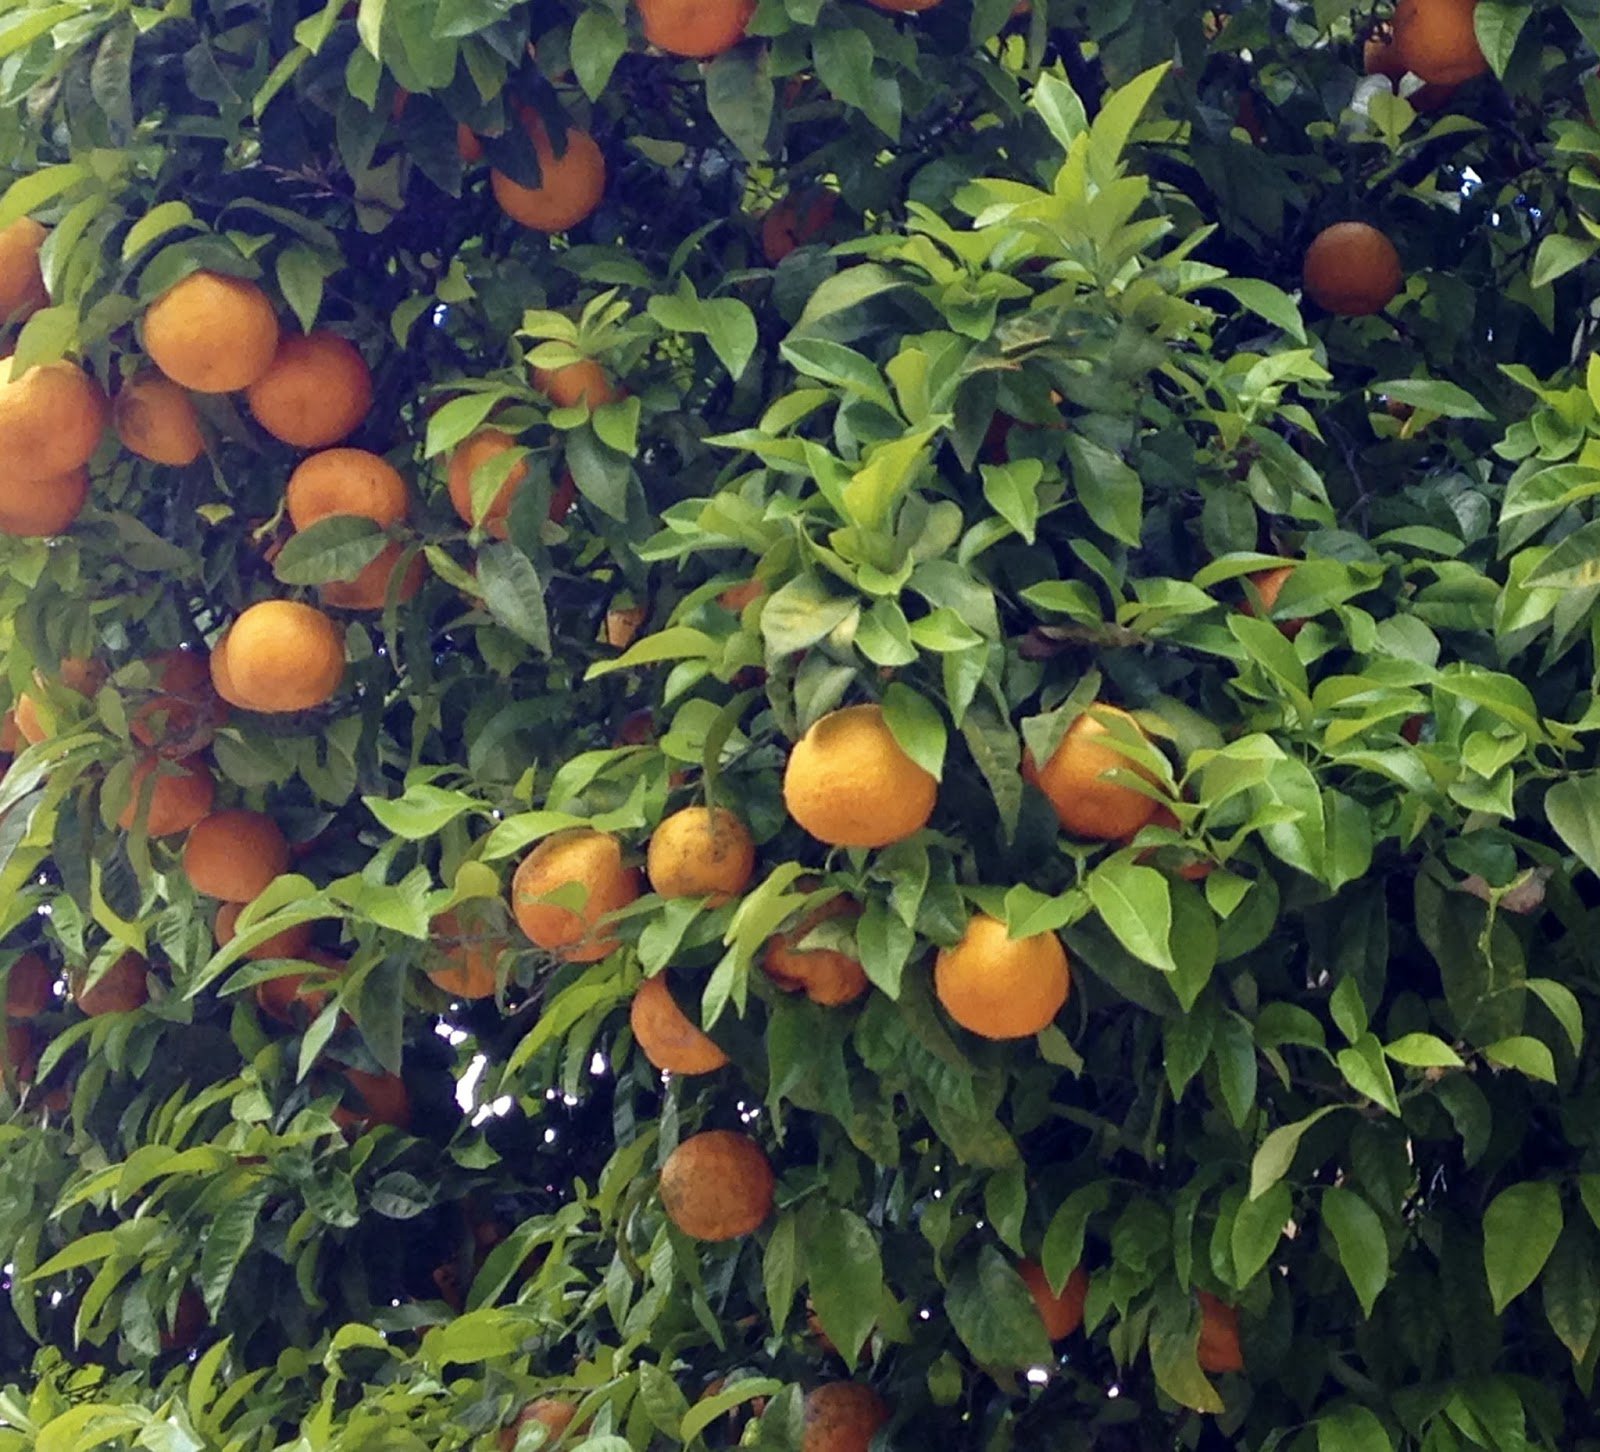
Label: Orange